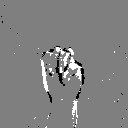
ASL letter: m